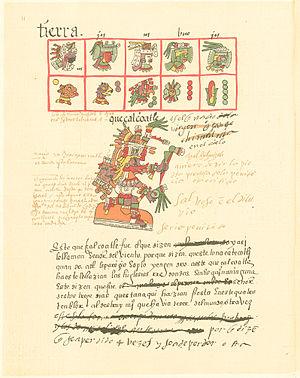
Le codex Telleriano-Remensis est un des rares manuscrits peints aztèques ayant survécu à la colonisation espagnole des Amériques.